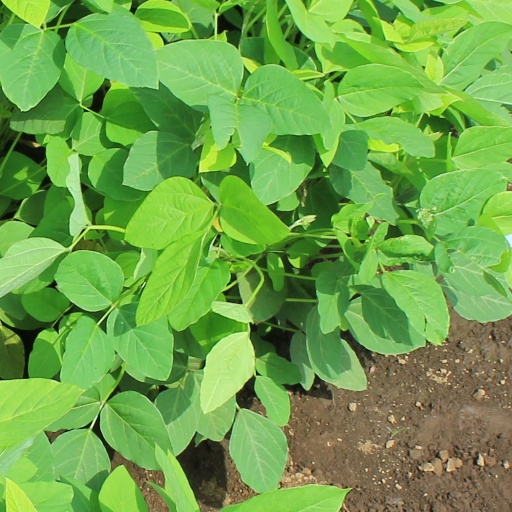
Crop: soybean